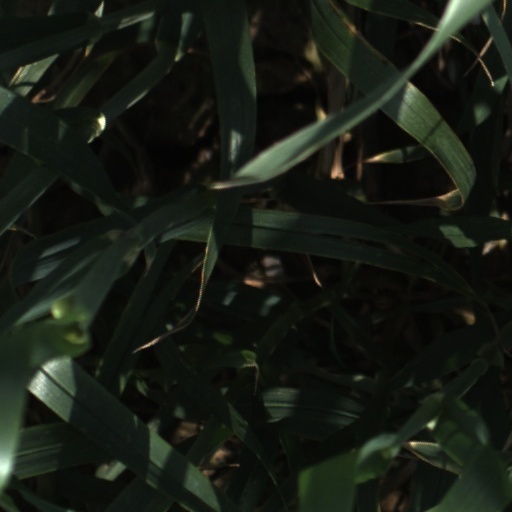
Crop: wheat